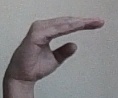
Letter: jeem